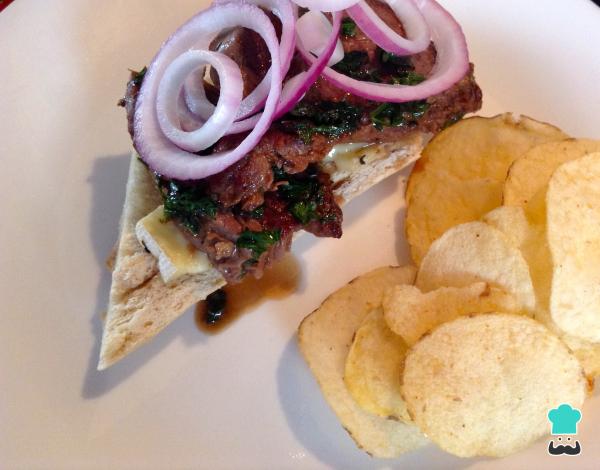
Añade las tiras de lomo de res y un poco de aros de cebolla como se observa en la fotografía. Si deseas puedes añadir mayonesa a cada uno de los panes para dar un toque cremoso extra.Truco: Puedes acompañar con patatas chips.